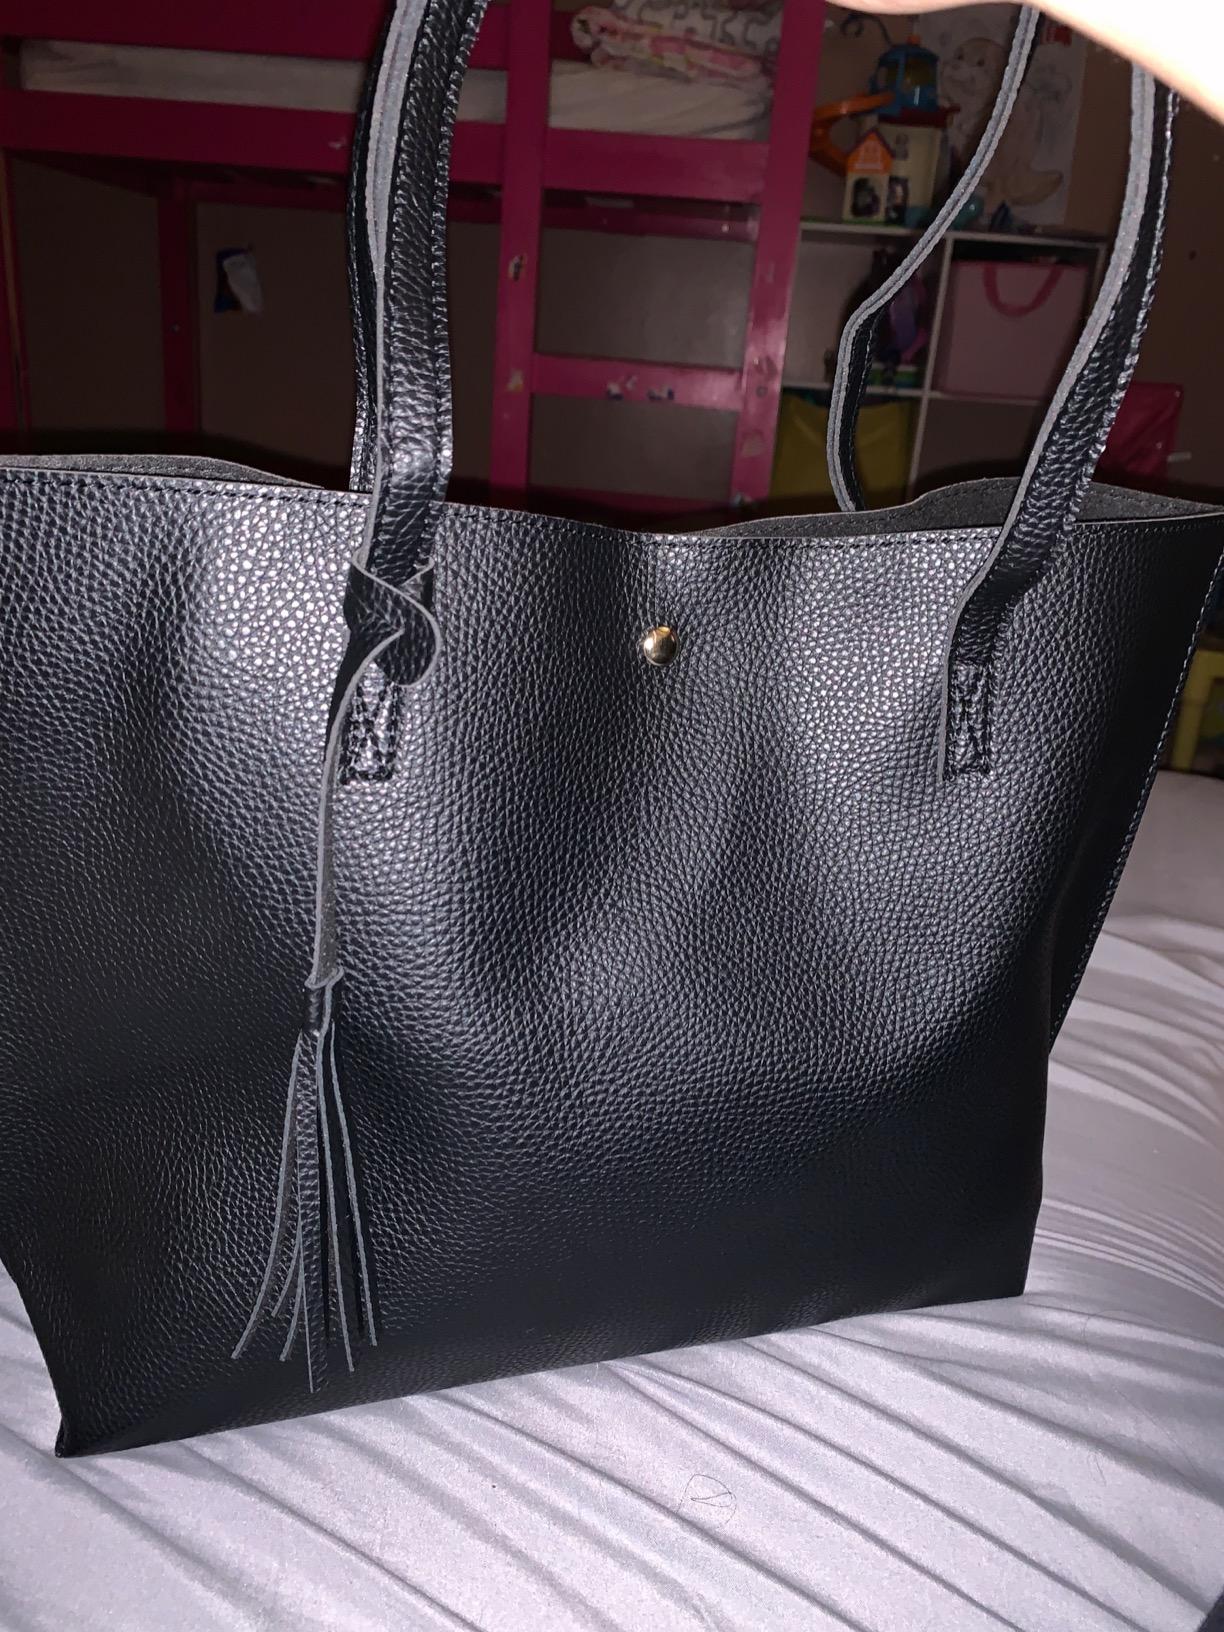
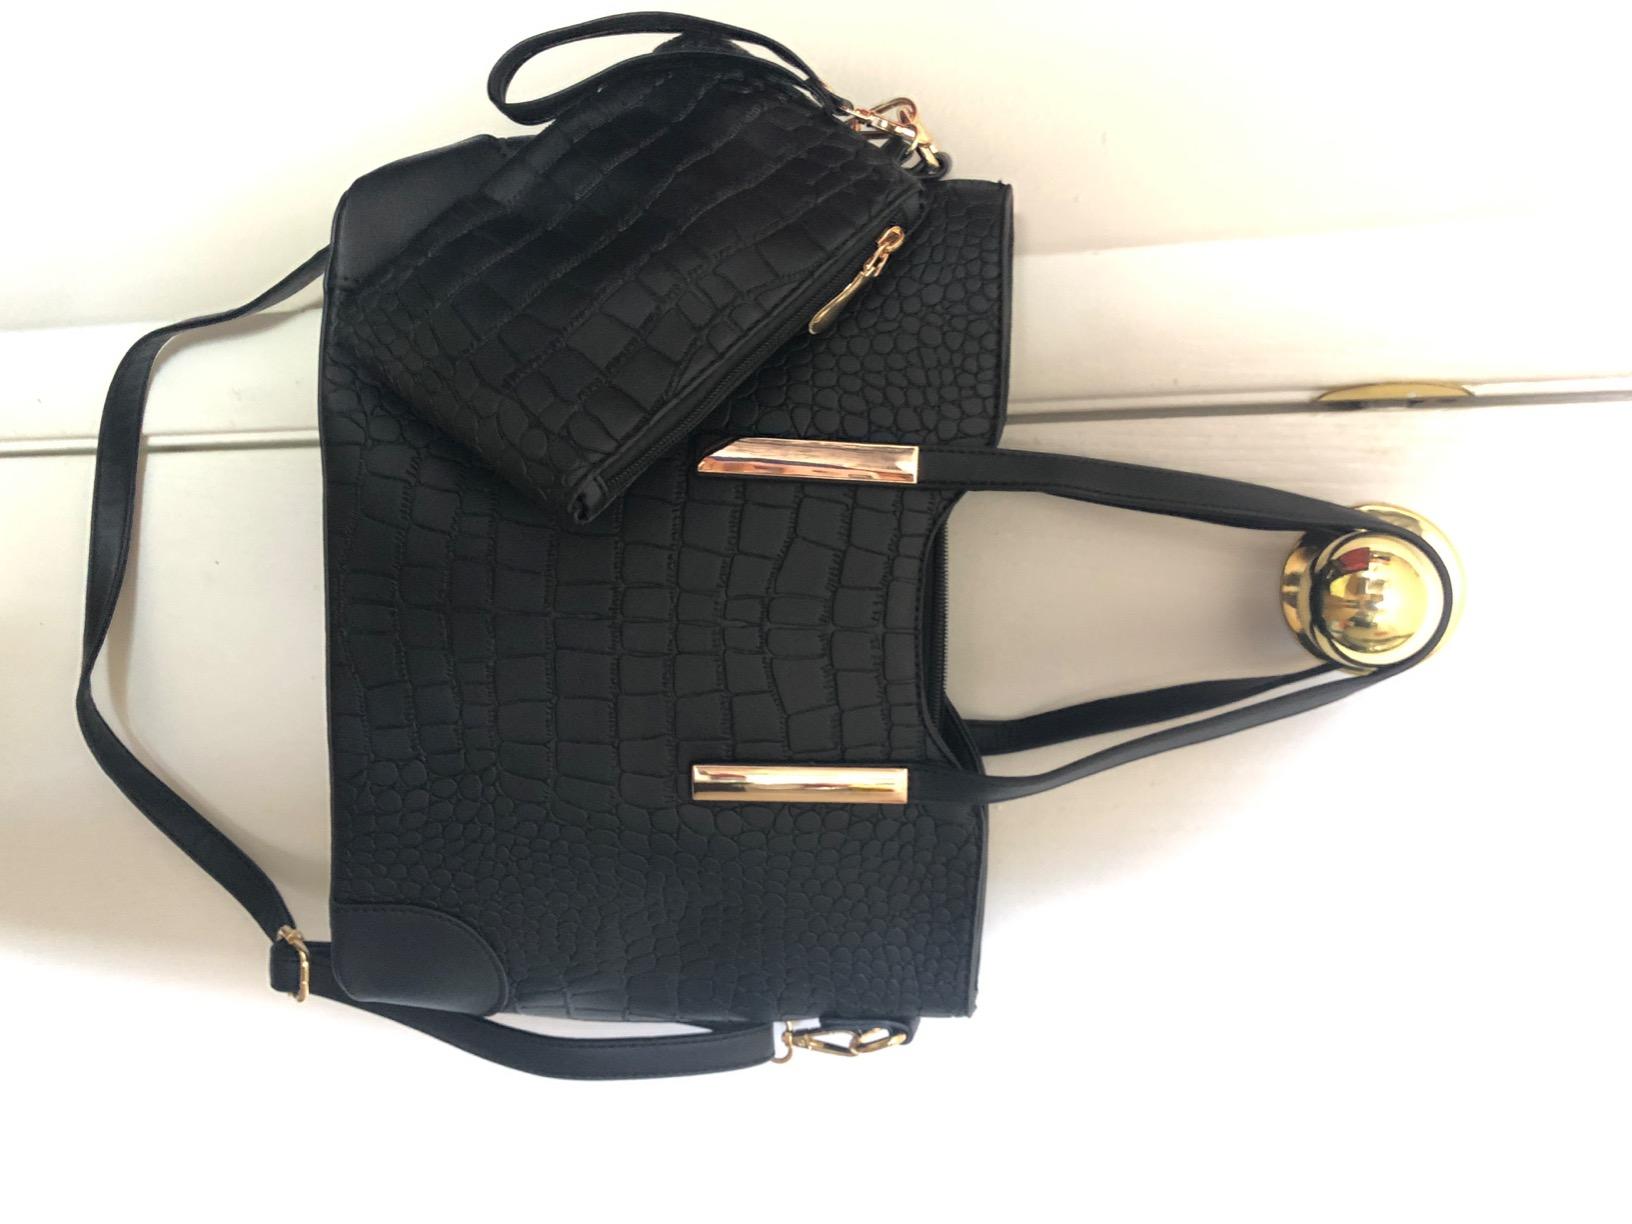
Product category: accessories_handbag
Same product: no